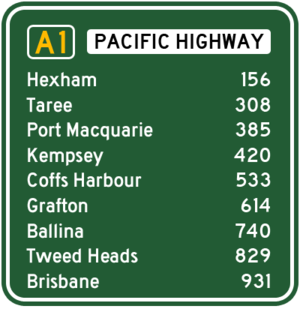
La Pacific Highway est un important axe routier dans l'est de l'Australie et fait partie de l'Highway 1.